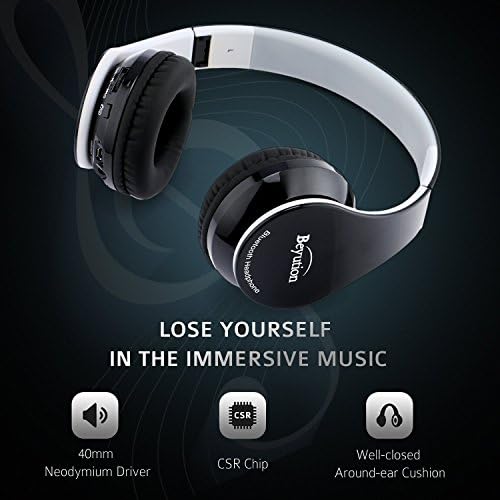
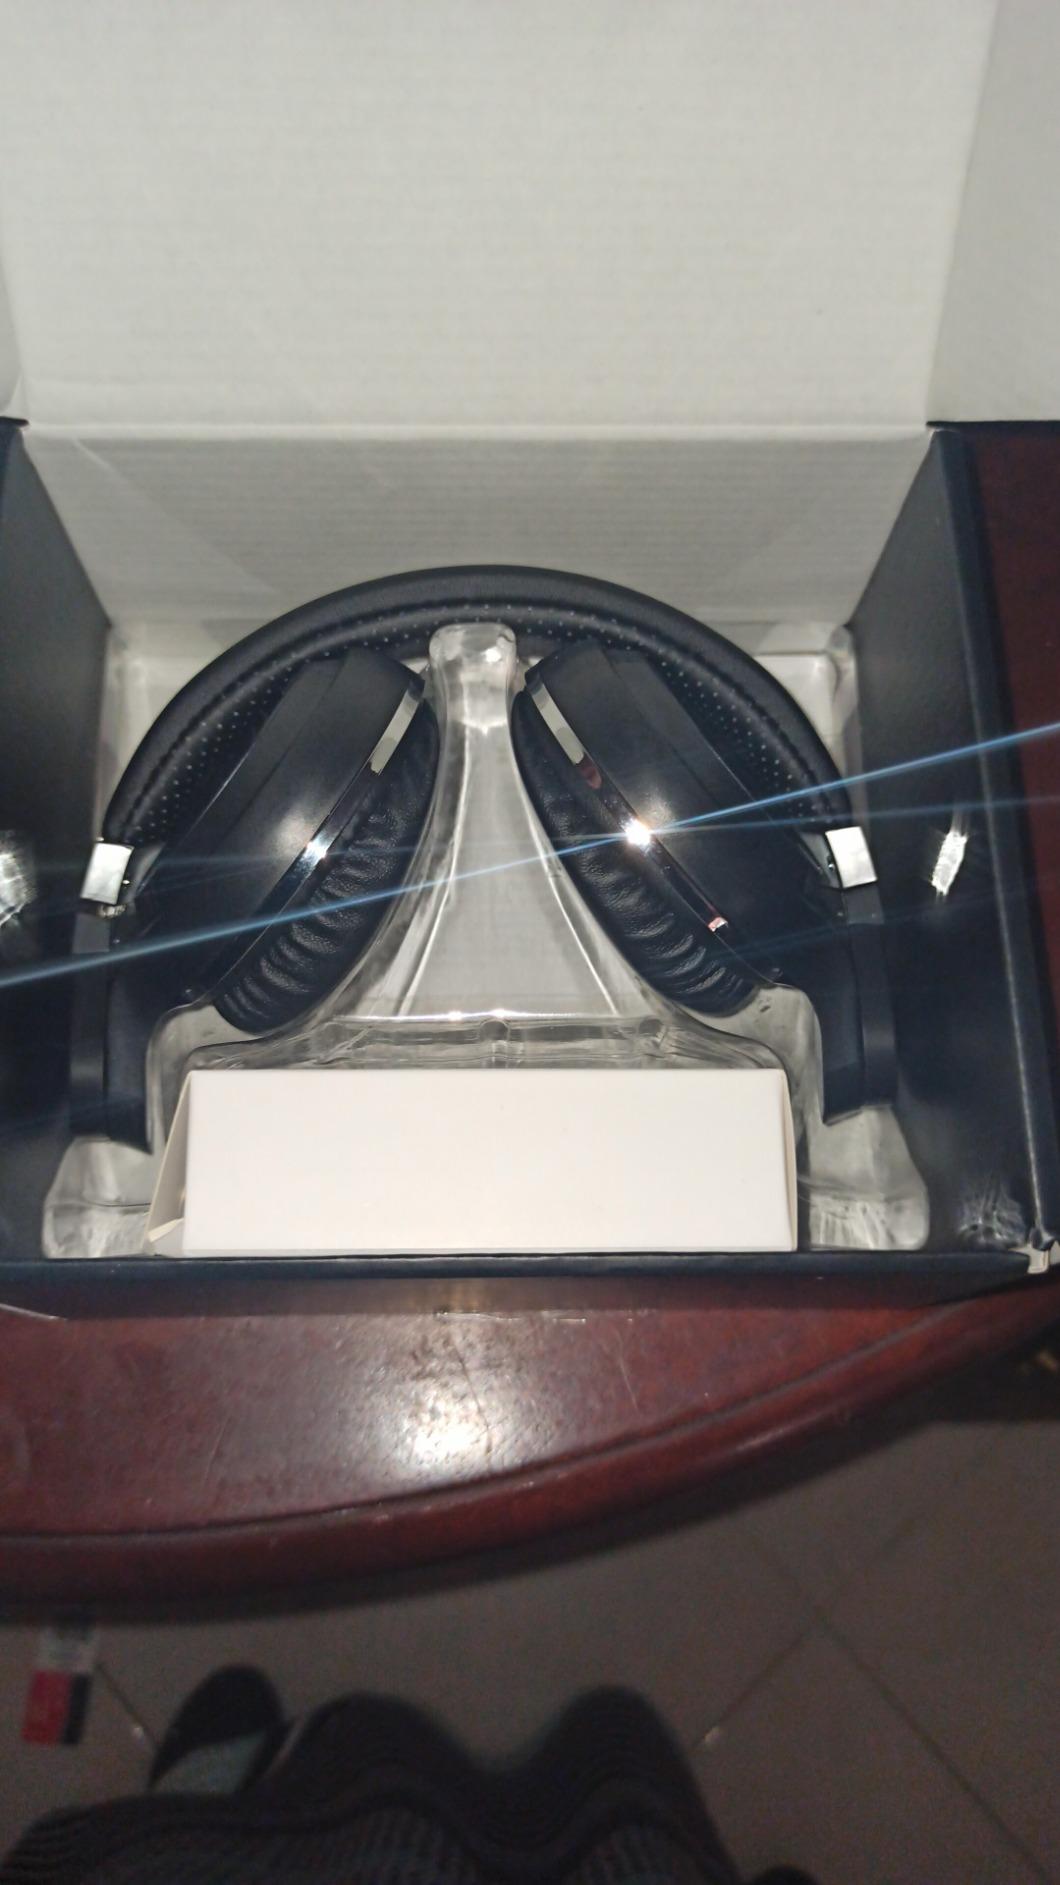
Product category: headphones
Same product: no